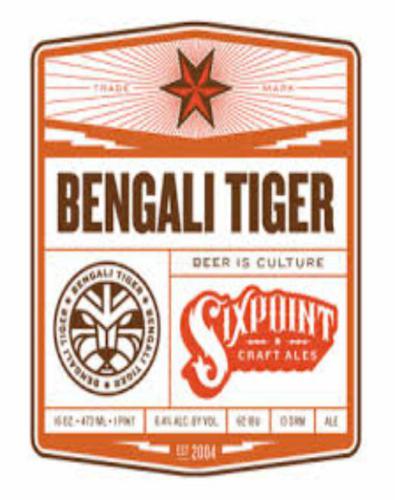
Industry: Food